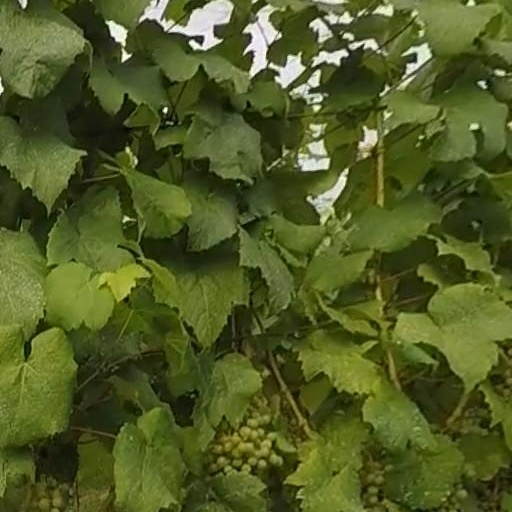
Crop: grape